Jakob Westholm

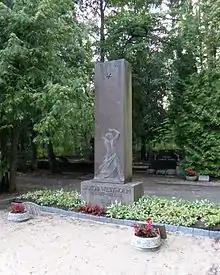
Jakob Westholm's grave at Rahumäe Cemetery in Tallinn.

Jakob Westholm (11 May 1877 in Palmse Parish (now Haljala Parish), Kreis Wierland – 9 March 1935 in Tallinn) was an Estonian educator and politician. He was a member of the I, II, III and IV Riigikogu, representing the Estonian People's Party.